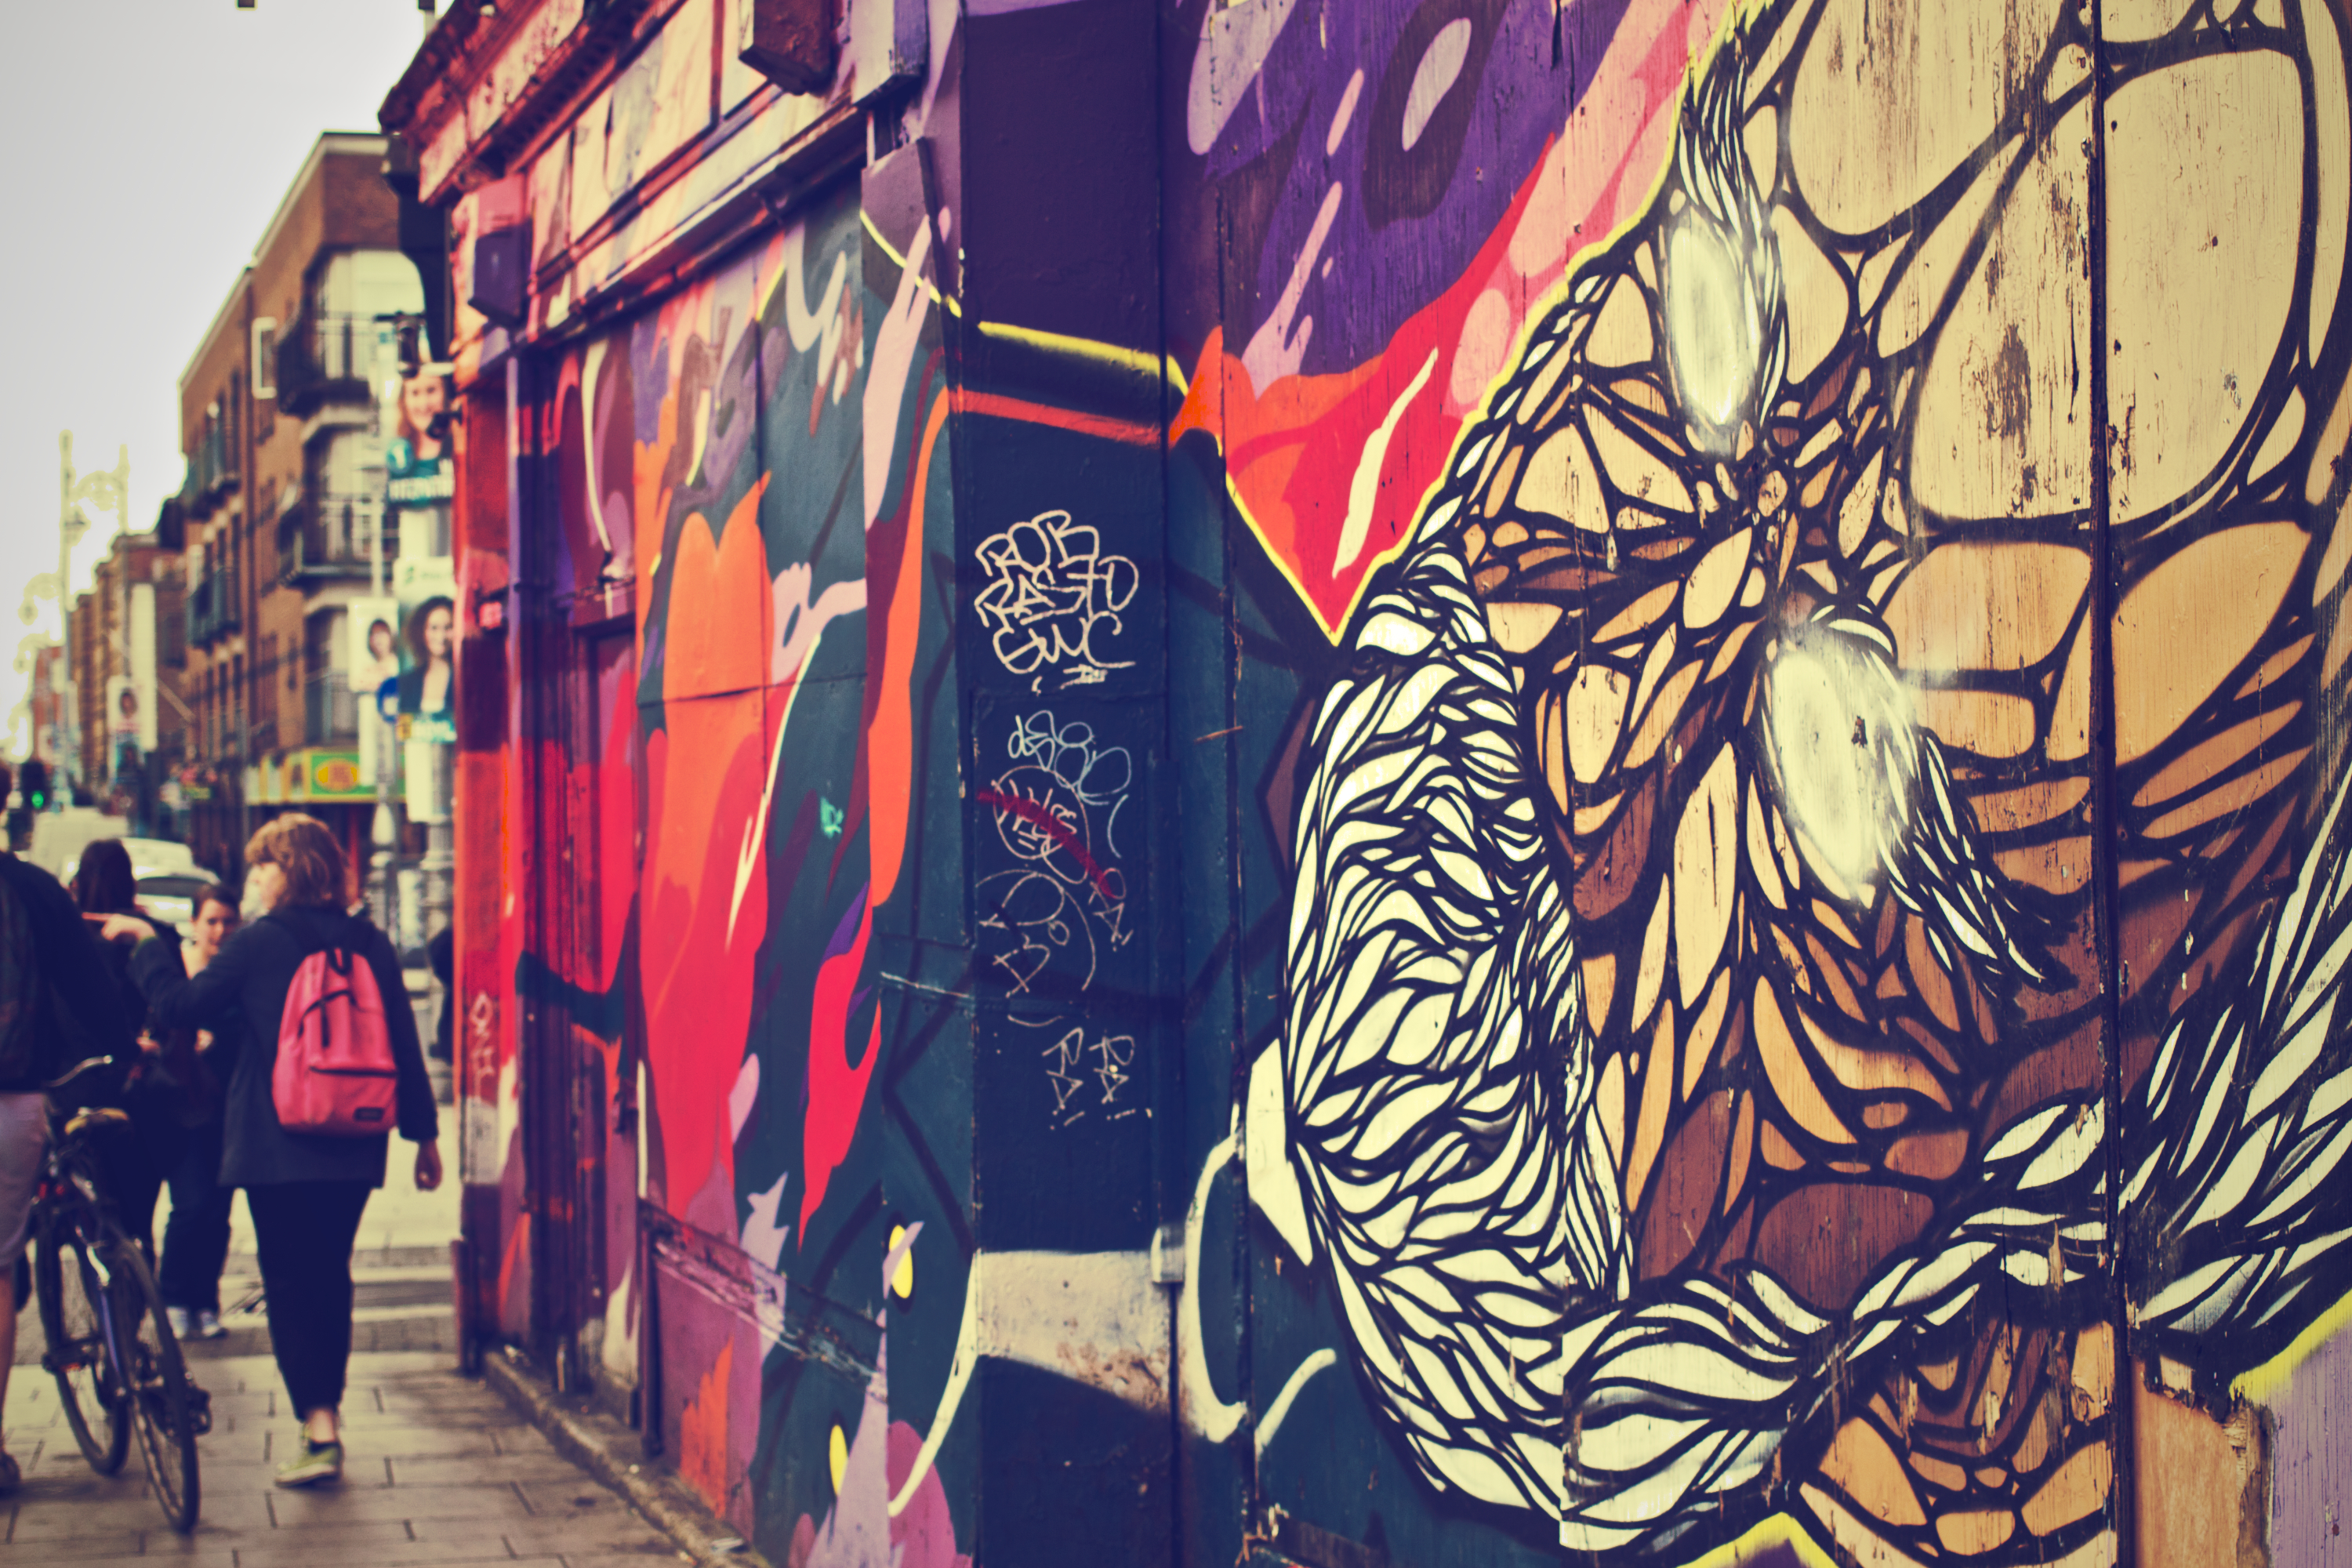
road, street, city, wall, color, graffiti, art, infrastructure, royalty free images